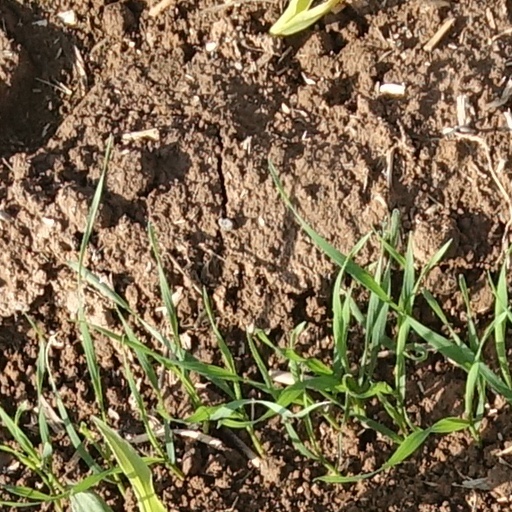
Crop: wheat